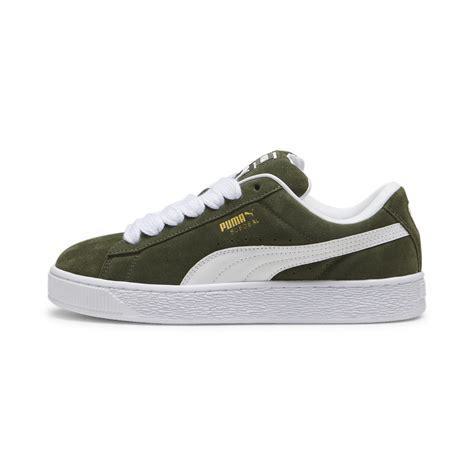
Brand: Puma
Model: Suede XL